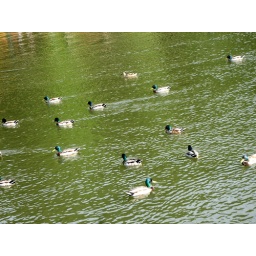
Bloody ducks kept getting in the way. could have been a brilliant picture of the water in the Tsaritsino Pond in Moscow.